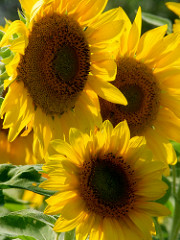
Flower: sunflower